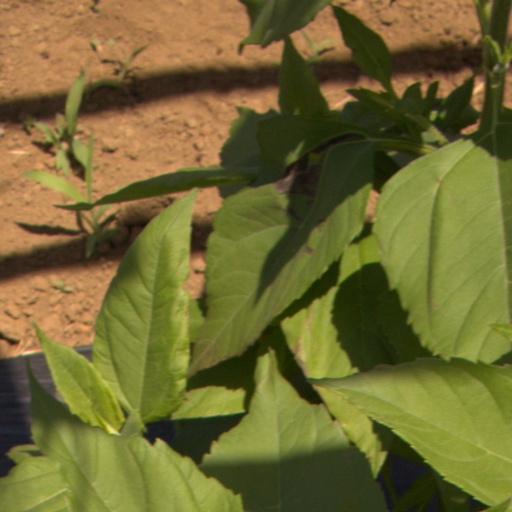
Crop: Jerusalem artichoke